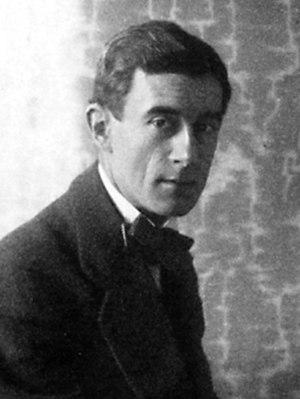
La France, en forme longue depuis 1875 la République française, est un État souverain transcontinental dont le territoire métropolitain est situé en Europe de l'Ouest. Ce dernier a des frontières terrestres avec la Belgique, le Luxembourg, l'Allemagne, la Suisse, l'Italie, l'Espagne et les deux principautés d'Andorre et de Monaco. La France dispose aussi d'importantes façades maritimes sur l'Atlantique et la Méditerranée. Son territoire ultramarin s'étend dans les océans Indien, Atlantique et Pacifique ainsi qu'en Amérique du Sud, et a des frontières terrestres avec le Brésil, le Suriname et les Pays-Bas.